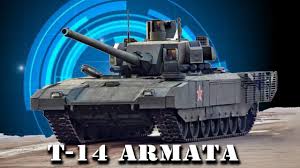
Label: T-14